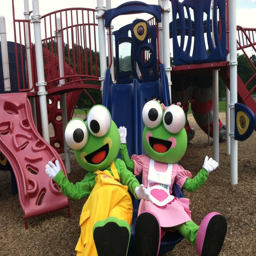
scoop and cookie sure like to have fun at the playground